Tacloban

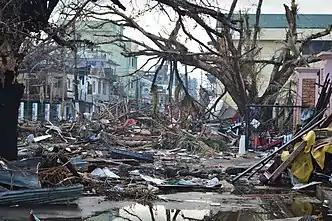
Debris lines the streets of Tacloban after Typhoon Haiyan hit the city.

The arrival of Colonel Arthur Murray in 1901 made him the first military governor of Leyte. His first official act was the opening of Tacloban port to world commerce. Before World War II, Tacloban was the commercial, education, social and cultural center of the Province of Leyte. Copra and abaca were exported in large quantities. The leading institutions were: Leyte Normal School, Leyte High School, Leyte Trade School, Holy Infant Academy and Tacloban Catholic Institute.